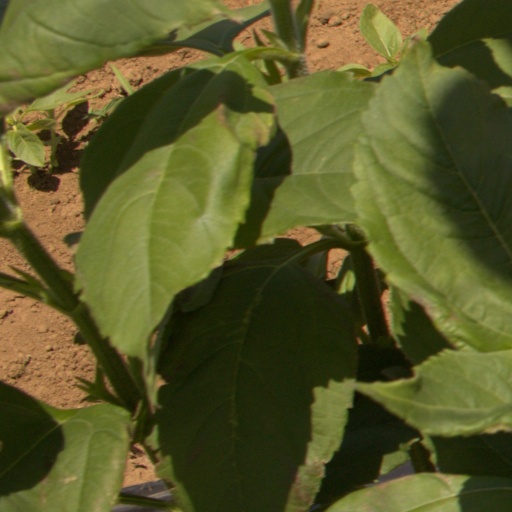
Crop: Jerusalem artichoke